STS-117

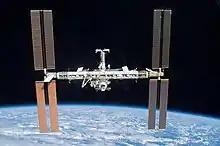
The International Space Station after completion of STS-117.

The crew's wakeup call went up at 6:38 am CDT. Flight day 10 saw the successful completion of the mission's final spacewalk by Patrick Forrester and Steven Swanson.